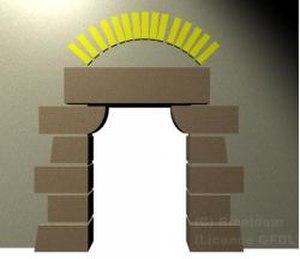
Un arc de décharge est un élément d'architecture qui a pour but l'allègement du poids du mur sur le linteau en repoussant les charges sur les côtés. Les arcs de décharges sont souvent soit en pierre soit en brique ou en bois. Ils peuvent être dissimulés sous un enduit ou être apparents et jouer un rôle décoratif.